Into the Ashes

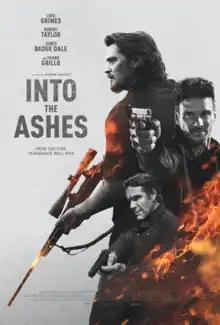
Theatrical release poster

Into The Ashes is a 2019 American action thriller film written, produced and directed by Aaron Harvey, starring Luke Grimes, Frank Grillo, Robert Taylor, James Badge Dale and Marguerite Moreau. It was released theatrically in the United States on July 19, 2019, by RLJE Films.